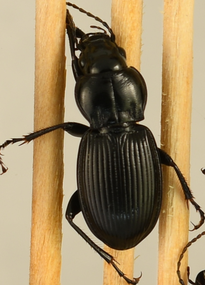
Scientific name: Cyclotrachelus torvus
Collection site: Northern Great Plains Research Laboratory Site (NOGP), plot NOGP_005